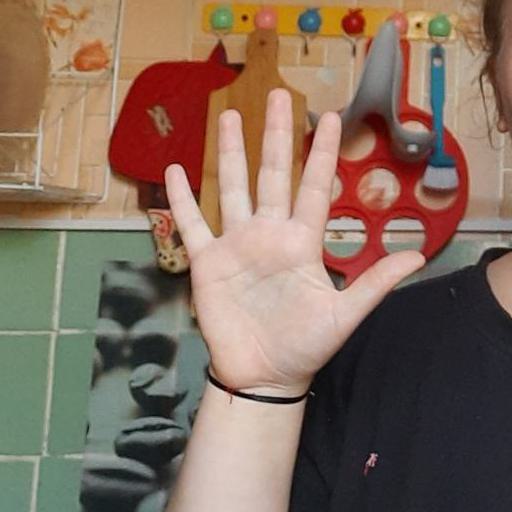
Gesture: palm